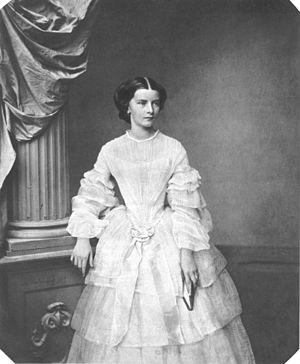
Franz Seraph Hanfstaengl, né le 1ᵉʳ mars 1804 à Baiernrain près de Bad Tölz et mort le 18 avril 1877 à Munich, est un peintre, lithographe et photographe allemand.